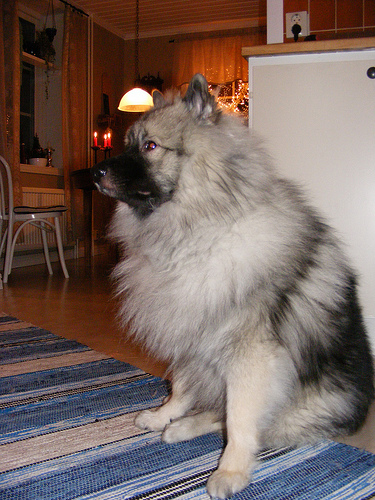
Breed: keeshond